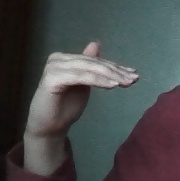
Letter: khaa